Ratna Style

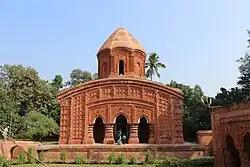
"Ek-ratna" Ramchandraji temple at Guptipara, Hooghly district.

Ratna Style is a style of Bengal temple architecture, that originated in Bengal from the 15th to 16th centuries, under the Mallabhum kingdom (also called Malla dynasty). Originating as a regional style in Hindu temple architecture. It is an extended style of the "Chala" temple. The special feature of "Ratna-style" temples is the curved cornice of the "chala".